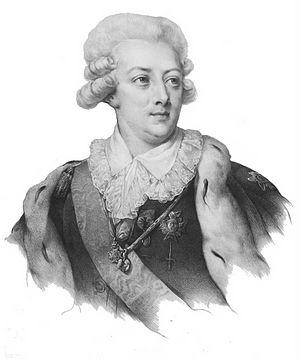
Gustave III de Suède, né le 24 janvier 1746 à Stockholm et mort assassiné le 29 mars 1792 dans la même ville, fut roi de Suède et grand-duc de Finlande du 12 février 1771 jusqu'à son assassinat.
Francesco Piranesi, connu également sous le nom francisé de François Piranèse pour avoir fondé en 1798 avec son frère Pietro la Calcographie Piranesi frères, au 296, rue de l'Université puis au 1354, place du Tribunat à Paris, est un dessinateur, graveur aquafortiste, architecte et céramiste italien né à Rome « vers 1758 », année fort crédible de par son baptême le 4 avril 1758. Fils, élève et collaborateur de Giovanni Battista Piranesi, il est mort à Paris le 27 janvier 1810.